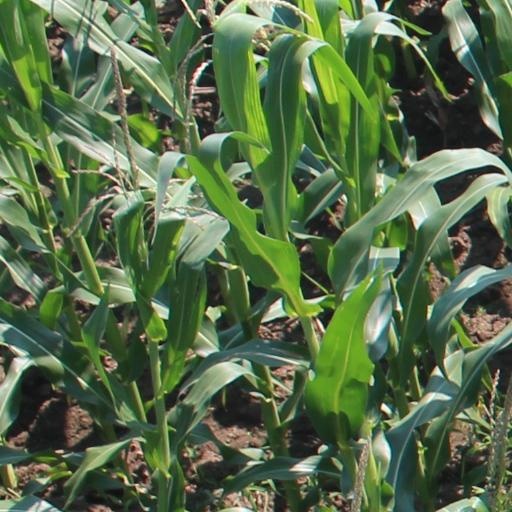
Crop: maize; corn